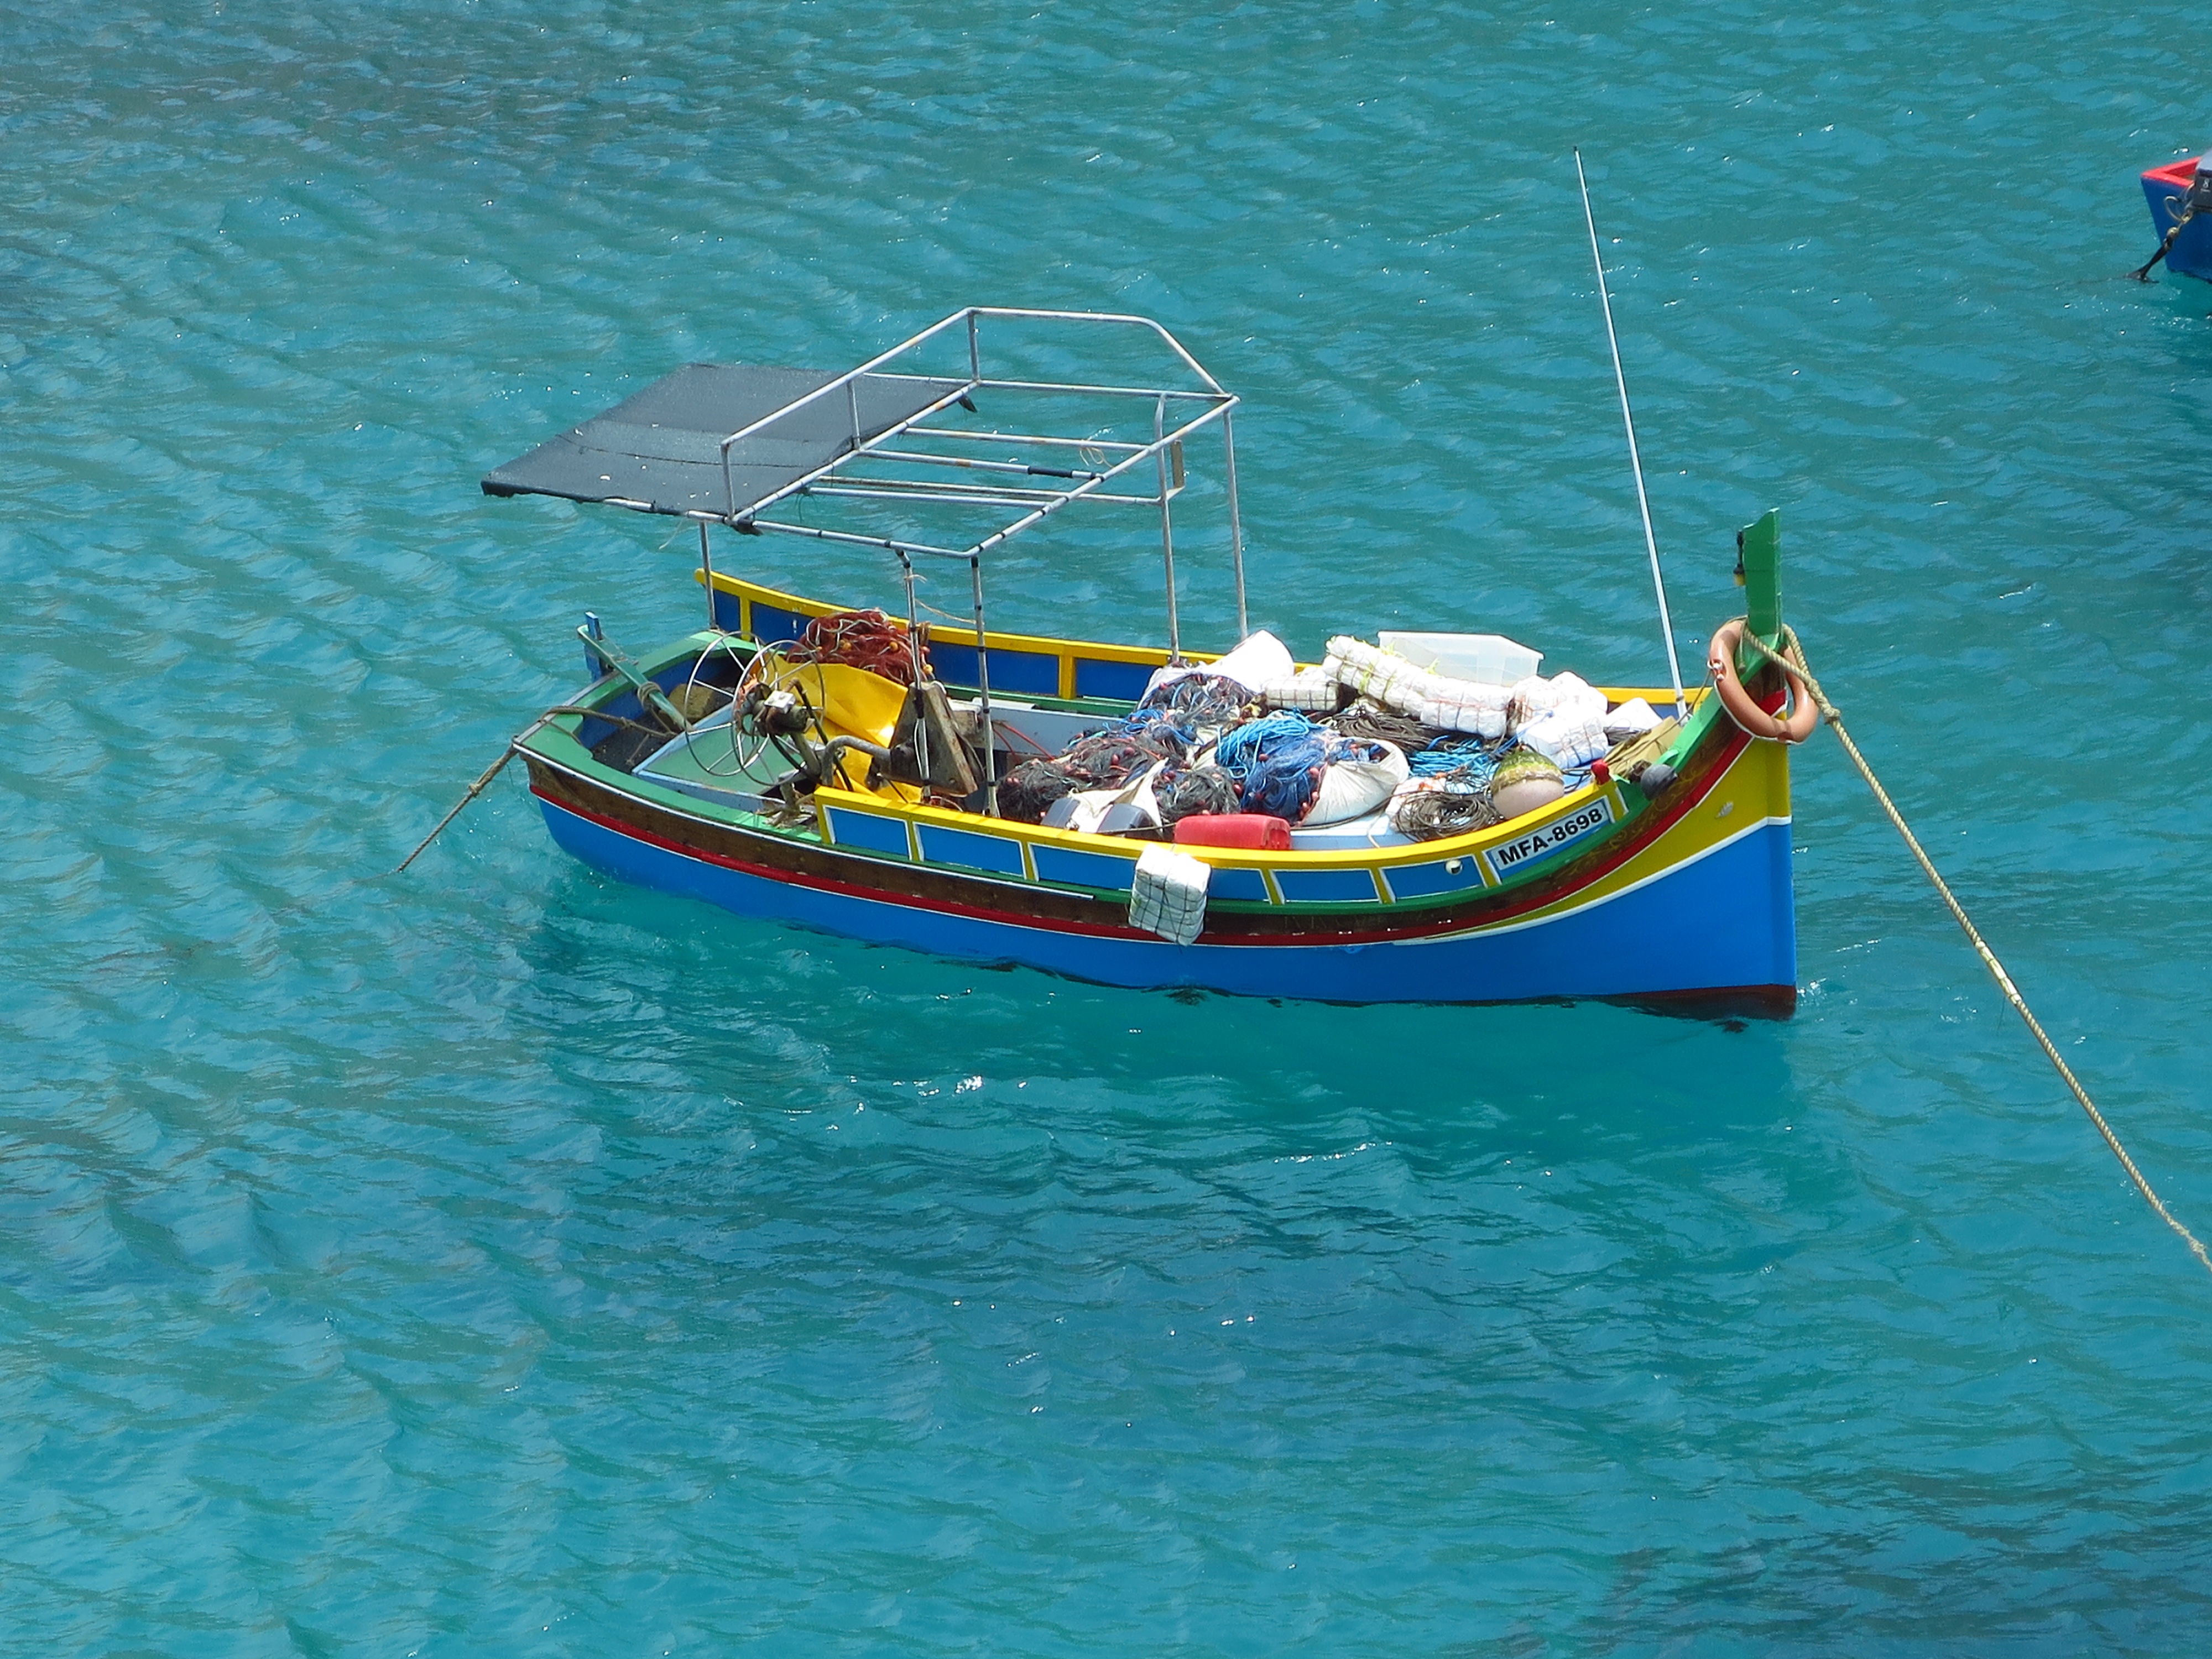
sea, boat, vehicle, boating, fisher, malta, watercraft, fishing vessel, long tail boat, watercraft rowing, fishing trawler